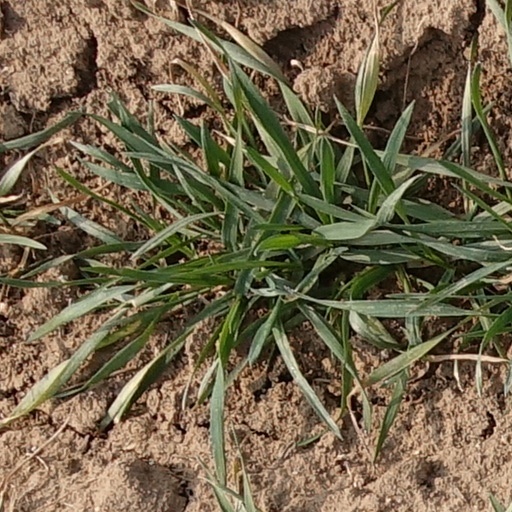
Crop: wheat